United States Department of Education

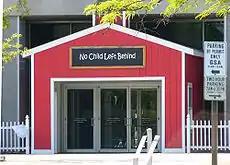
A construction project to repair and update the building façade at the Department of Education headquarters in 2002 installed structures at all of the entrances to protect employees and visitors from falling debris. ED redesigned these protective structures to promote the No Child Left Behind Act. The structures were temporary and were removed in 2008. Source: U.S. Department of Education

Under President George W. Bush, the department primarily focused on elementary and secondary education, expanding its reach through the No Child Left Behind Act. The department's budget increased by $14 billion between 2002 and 2004, from $46 billion to $60 billion.